Bartholomeus Eggers

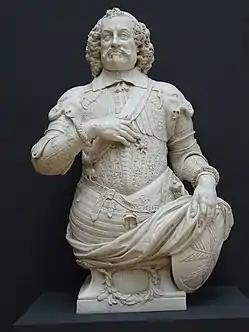
" Portrait of John Maurice, Prince of Nassau-Siegen" (copy)

Eggers continued to receive commissions from local and foreign patrons, both aristocratic as civil. The Elector of Brandenburg as well as Prince John Maurice remained important patrons. He made alterations to the tomb of Carl Hieronymus Baron of In- en Kniphuizen and Anna van Ewsum made by Rombout Verhulst in the Dutch Reformed church in Midwolde. He added a statue of Georg Wilhelm van In- en Kniphuizen, Anna's second husband. In 1687 and 1688 he worked in Berlin to complete marble statues of twelve Electors of Brandenburg and four ancient and medieval emperors for the Berlin Palace.